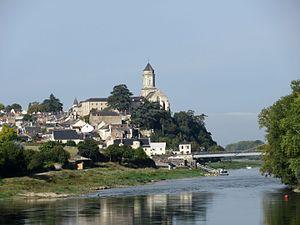
Vue de Saint-Florent-le-Vieil (Maine-et-Loire, France) depuis les bords de Loire.
La Loire à Vélo est le nom d'une véloroute française située dans les départements du Cher, du Loiret, de Loir-et-Cher, d'Indre-et-Loire, de Maine-et-Loire et de la Loire-Atlantique.